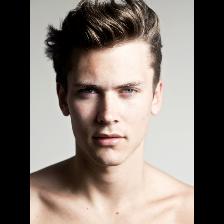
Label: Human